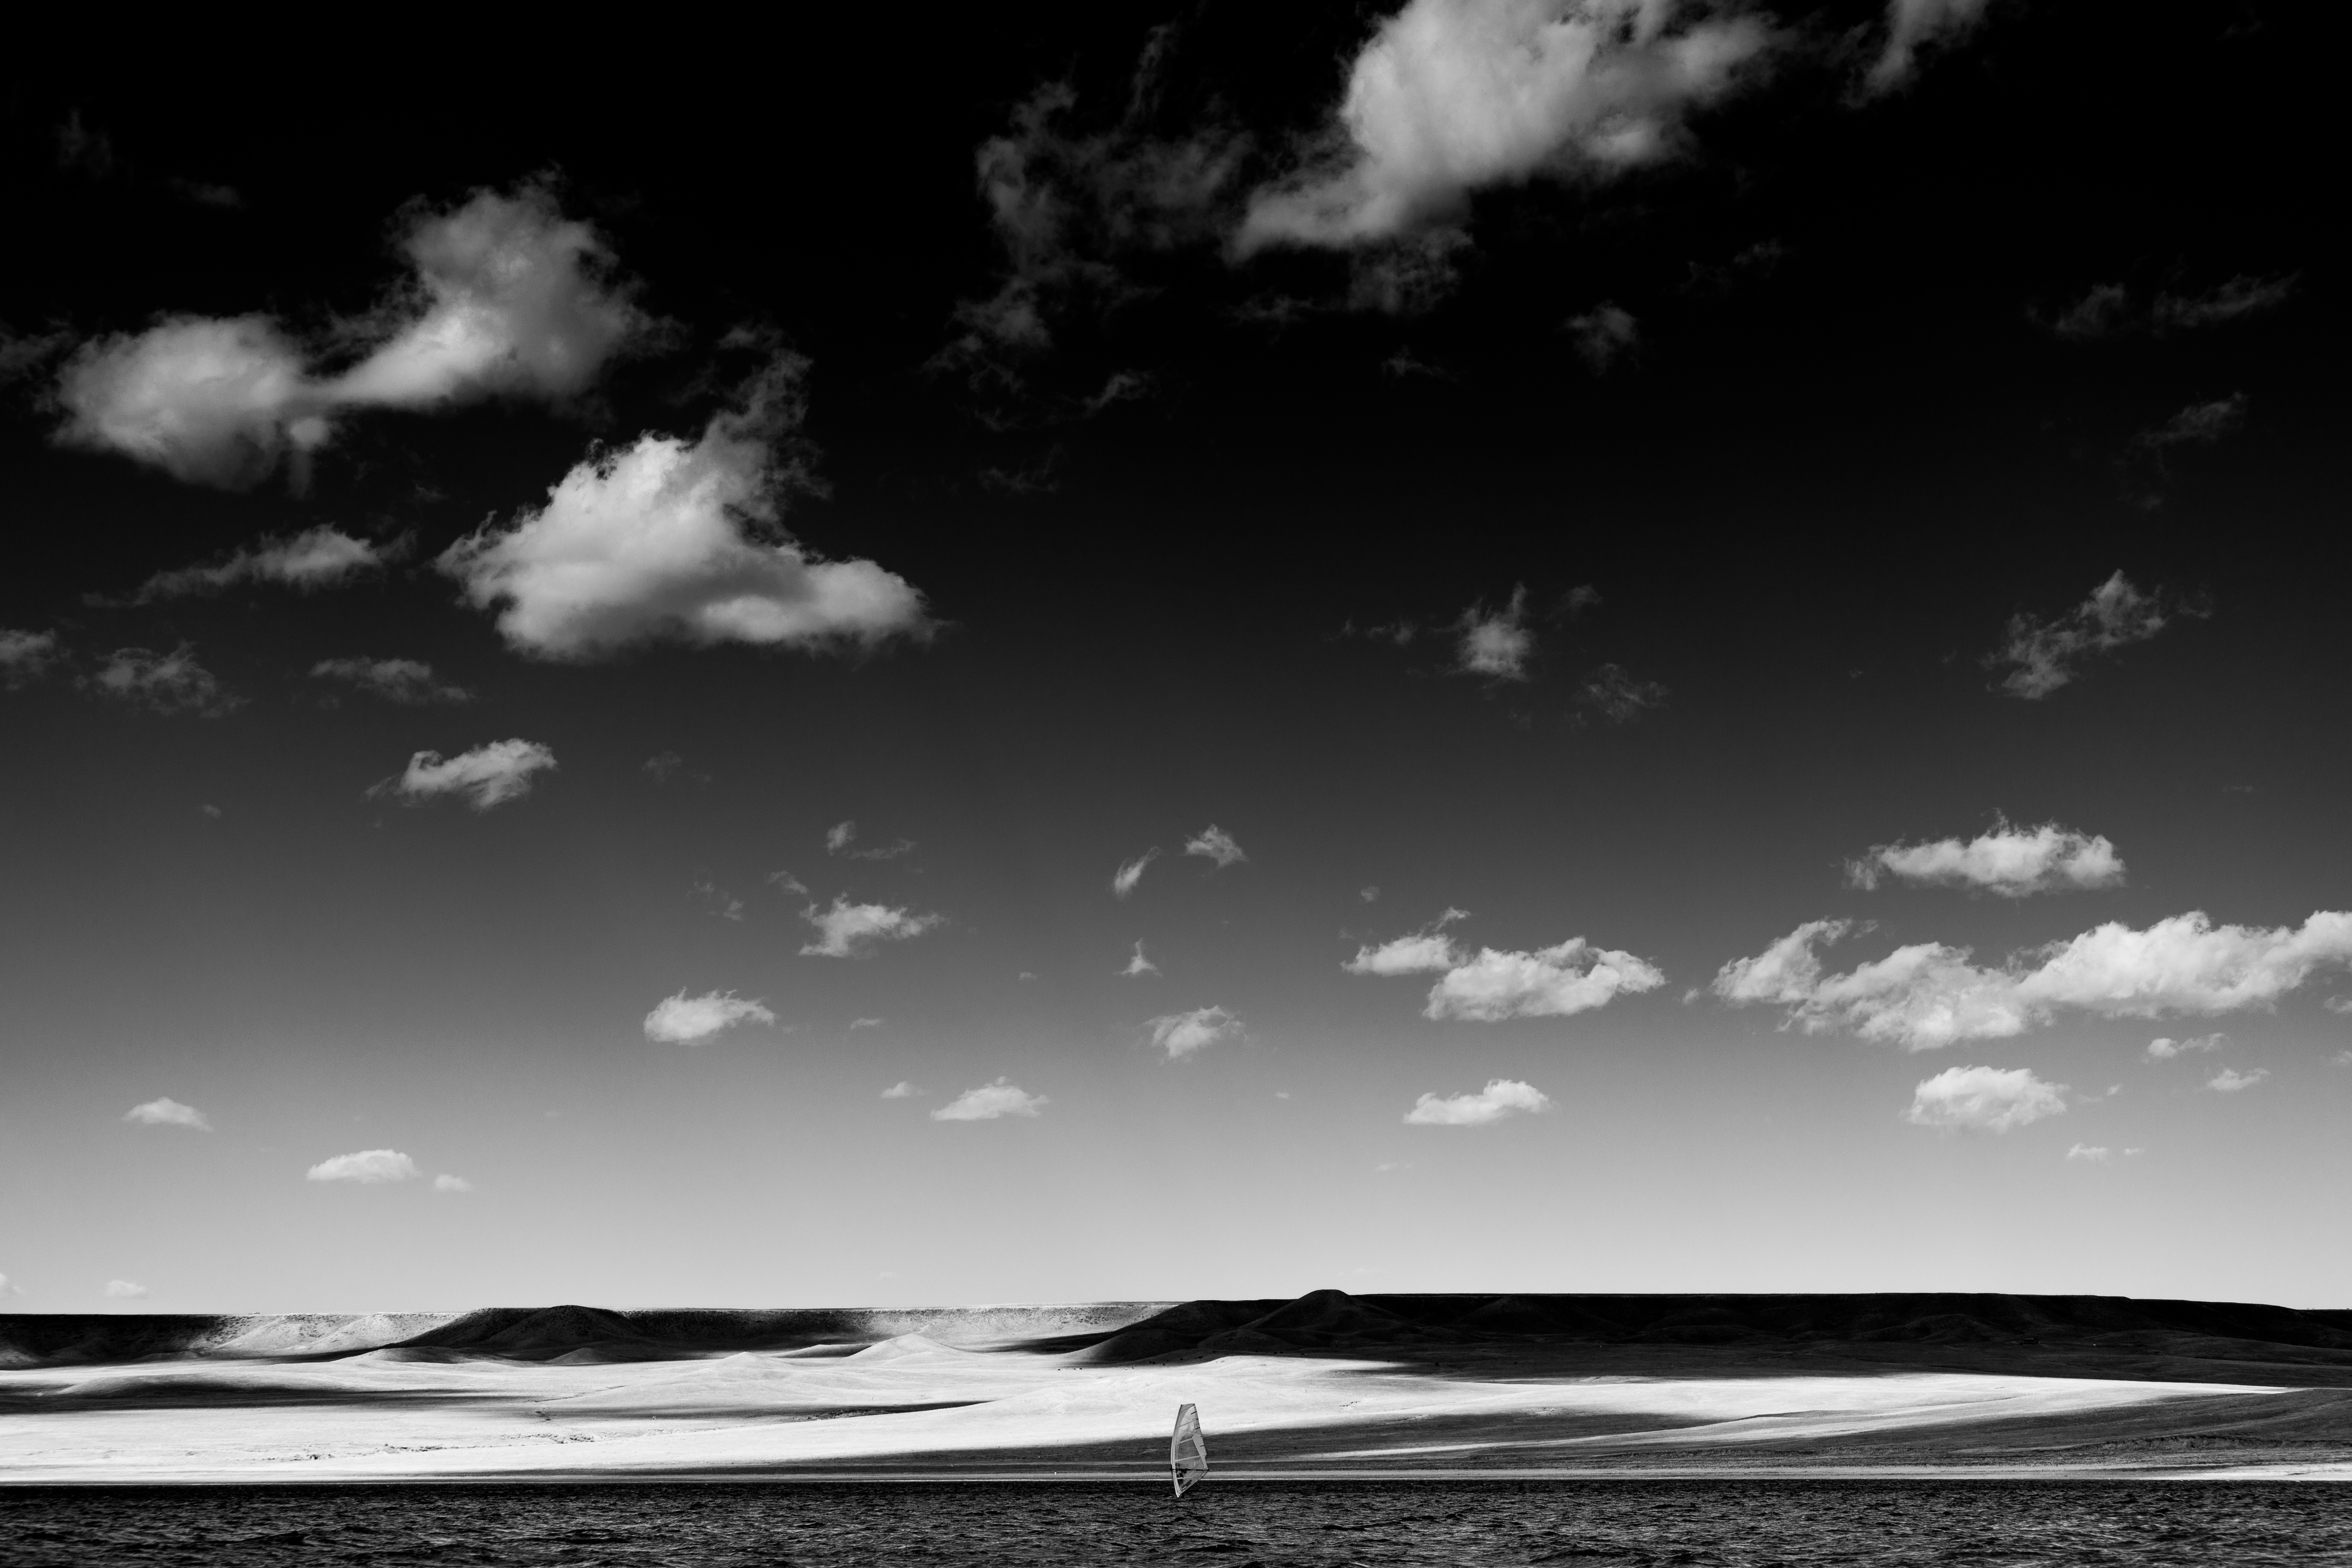
landscape, sea, coast, water, nature, ocean, horizon, silhouette, cloud, black and white, sky, white, sport, photography, wave, wind, atmosphere, dusk, surfing, kite, natural, canon, darkness, windsurfer, black, scale, monochrome, extreme, moonlight, bw, eos, clouds, sports, windsurfing, boarding, sail, mark, 5d, scape, iii, kites, wyoming, plains, kiteboarding, monochrome photography, wind wave